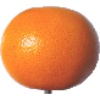
Label: pink_grapefruit